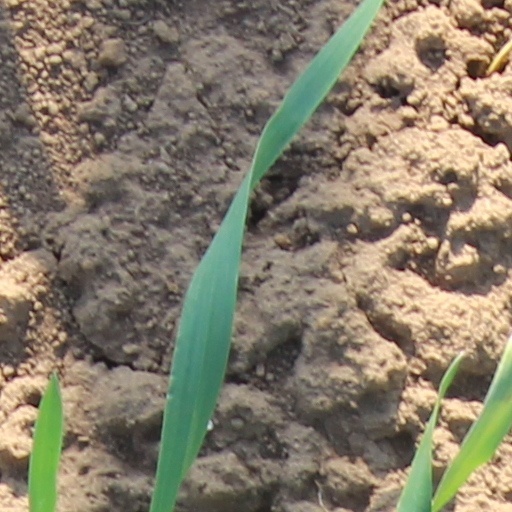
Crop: wheat